Plymouth Law Courts

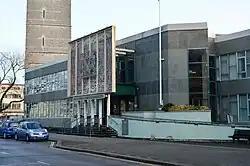
Plymouth Law Courts

Plymouth Law Courts, also known as Plymouth Combined Court Centre, is a Crown Court venue which deals with criminal cases, as well as a County Court, which deals with civil cases, in Armada Way, Plymouth, England. The building is located just to the east of Plymouth Civic Centre and just to the south of Plymouth Guildhall.